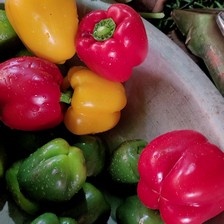
Label: capsicum